Stuttgart 21

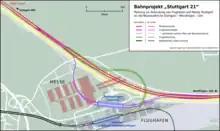
Stuttgart airport and fair grounds. Both the existing and a new station are to be connected with the Stuttgart–Wendlingen high-speed line (red).

The concept attempts to combine plans for high-speed links from Stuttgart to other cities with the improvement of local infrastructure and replacement of the current terminal station. The current 16-track station is to be replaced by an underground 8-track through station which is currently under construction.